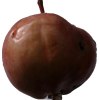
Label: Apple 18